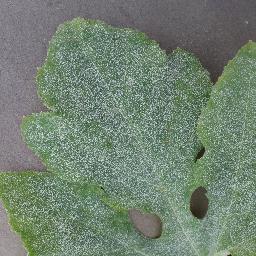
Label: Squash___Powdery_mildew